Rodgau

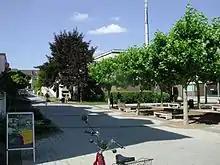
Boules and chess under planetrees in Nieder-Roden

Formerly an Eppstein holding, the place belonged from 1425 to 1803 to the Archbishopric of Mainz and enjoyed great importance as the centre of a tithing area and the seat of a tithe court. In 1803, the village, as part of the "Amtsvogtei" of Dieburg, ended up with the Landgraviate of Hesse-Darmstadt, the later Grand Duchy of Hesse. When the Rödermark (a communally held parcel of land to which belonged several villages) was divided up in 1818, Nieder-Roden received a share of the forest. In 1832, Nieder-Roden passed to the Offenbach district. From 1874 to 1977, the community was in the Dieburg district. In 1896 the "Rodgaubahn" (railway) with a railway station in Nieder-Roden opened.